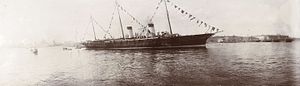
Den russiske yacht Standart / Historie / Kejserlig yacht
"""Standart"" in 1909"
Standart var en kejserlig russisk yacht, der betjente kejser Nicholas 2. og hans familie og var på sin tid den største kejserlige yacht i brug. Efter den russiske revolution blev yachten placeret i tørdok, hvor den lå indtil 1936. Herefter blev skibet ombygget til minelægger og deltog under anden verdenskrig i forsvaret af Leningrad.